Charles Albert Gobat

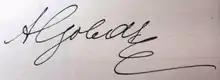
Signature

Charles Albert Gobat (21 May 1843 – 16 March 1914) was a Swiss lawyer, educational administrator, and politician who jointly received the Nobel Peace Prize with Élie Ducommun in 1902 for their leadership of the Permanent International Peace Bureau.